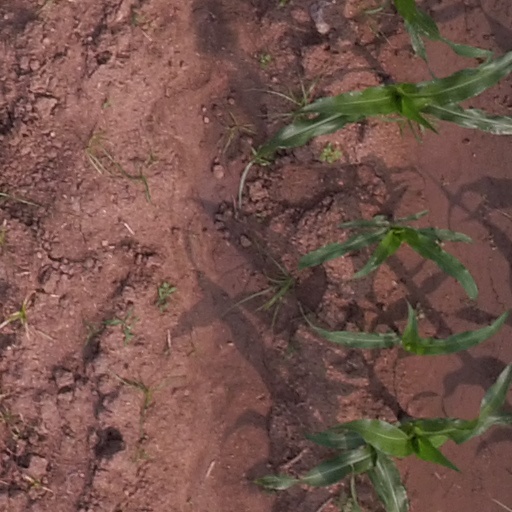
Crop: maize; corn